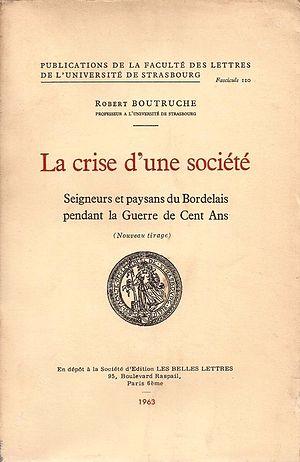
Robert Boutruche, La crise d'une société. Seigneurs et paysans du Bordelais pendant la guerre de Cent ans, tirage 1963?
Robert Boutruche est un historien médiéviste français, né le 21 octobre 1904 à Chailland et mort le 15 novembre 1975. Il est connu pour ses travaux sur les structures rurales et la féodalité.